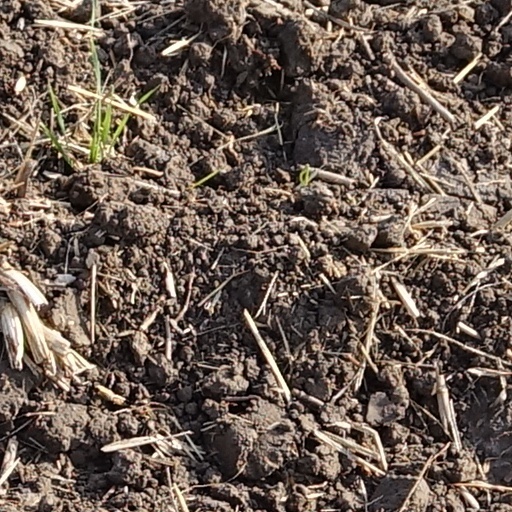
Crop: wheat